First Christian Church (Fort Worth, Texas)

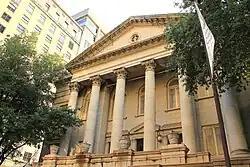
First Christian Church in 2012

First Christian Church is a historic church at 612 Throckmorton Street in Fort Worth, Texas. It was founded in 1855, making it the oldest continuously operating church established in Fort Worth, Texas. The present building at 6th and Throckmorton dates back to 1915. It was designed by architects E.W. Van Slyke and Clyde Woodruff in a Renaissance Revival style. The raised two-story limestone building has a Greek Cross plan with a tower and copper-clad dome at the crossing and three porticos with Corinthian columns. The building was listed on the National Register of Historic Places in 1983 and received the Fort Worth Historical and Cultural Landmarks Designation in 2006.